65P/Gunn

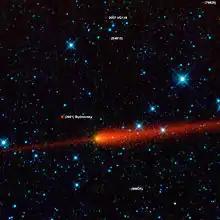
Infrared image of Gunn's Comet taken from the WISE observatory on 11 June 2010

65P/Gunn is a periodic comet in the Solar System orbiting the Sun every 6.41 years inside the main asteroid belt between the orbits of the planets Mars and Jupiter.